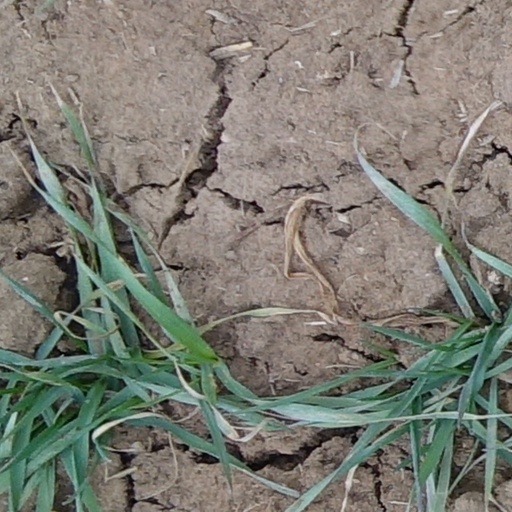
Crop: wheat